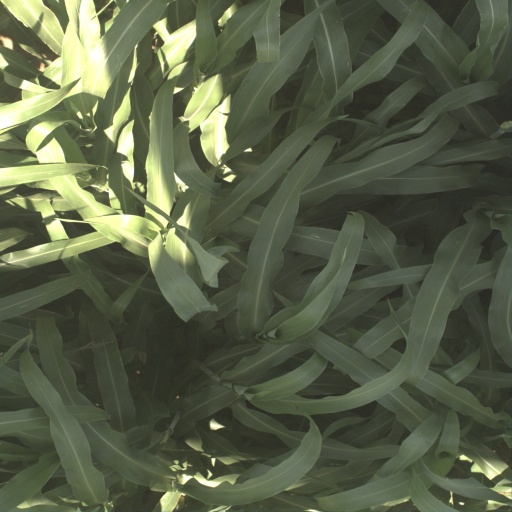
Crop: sorghum